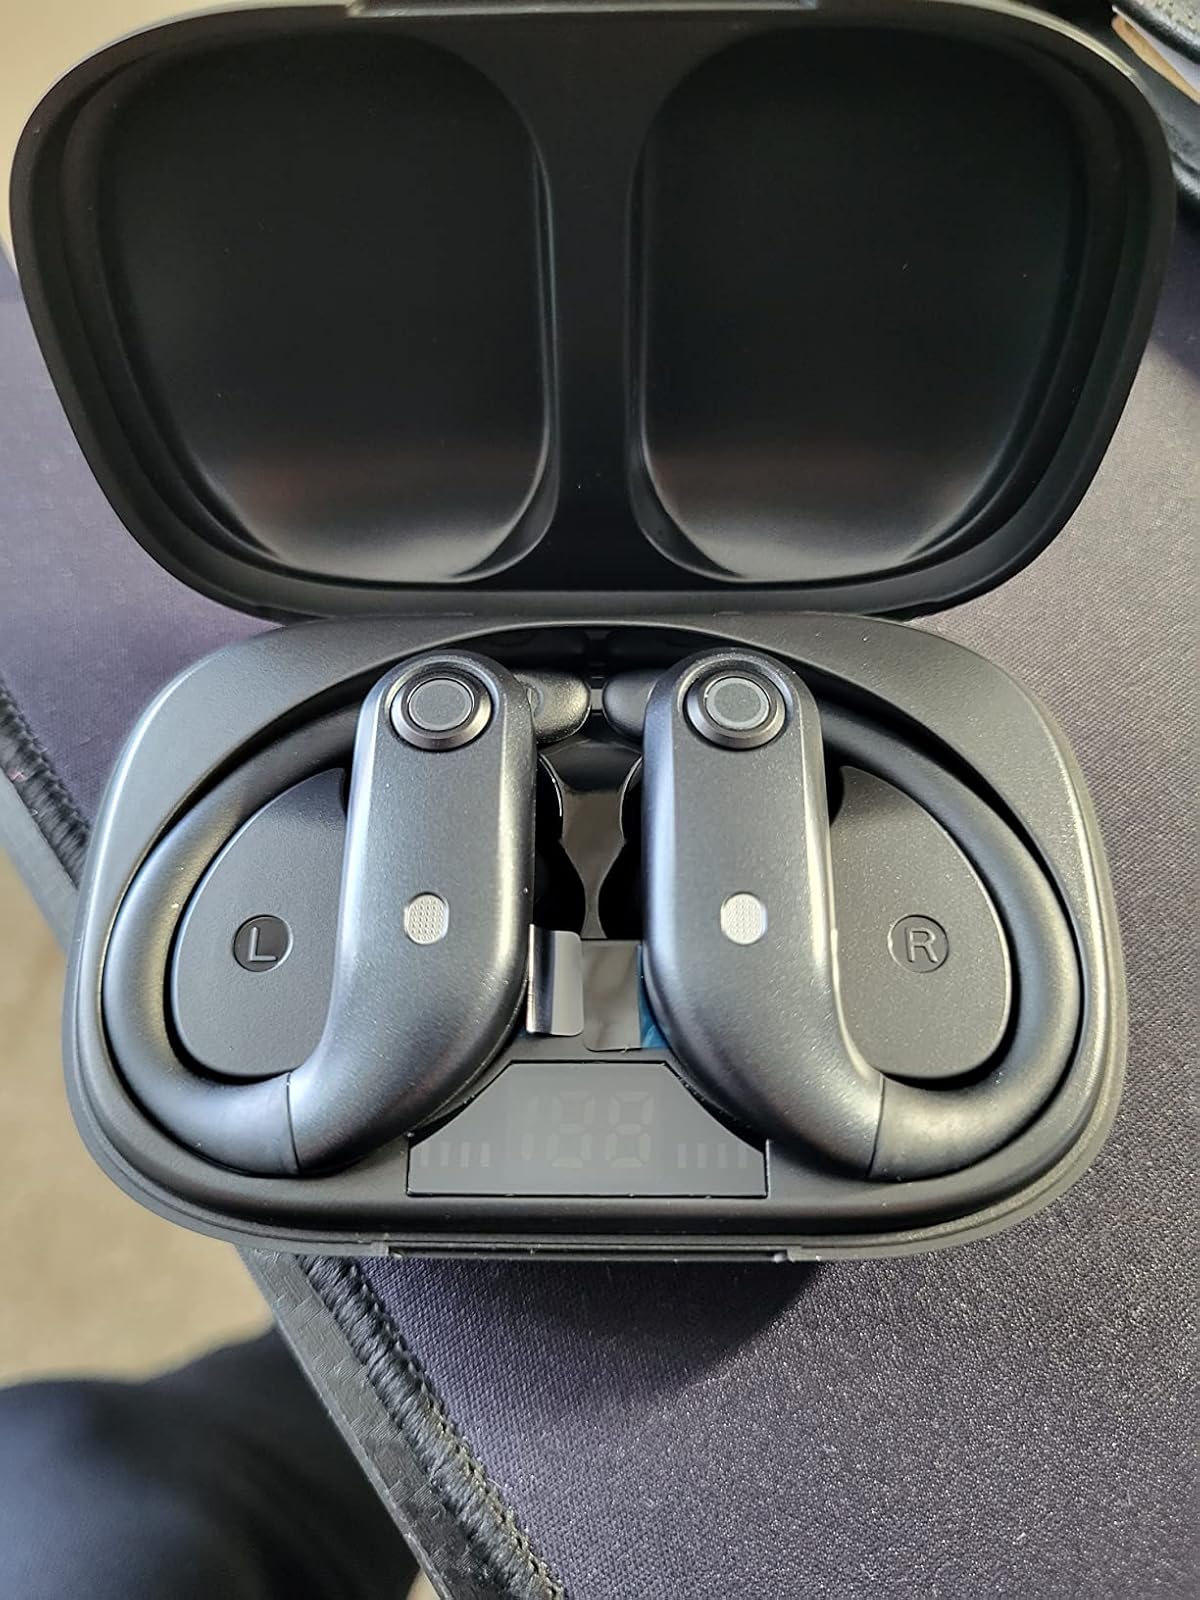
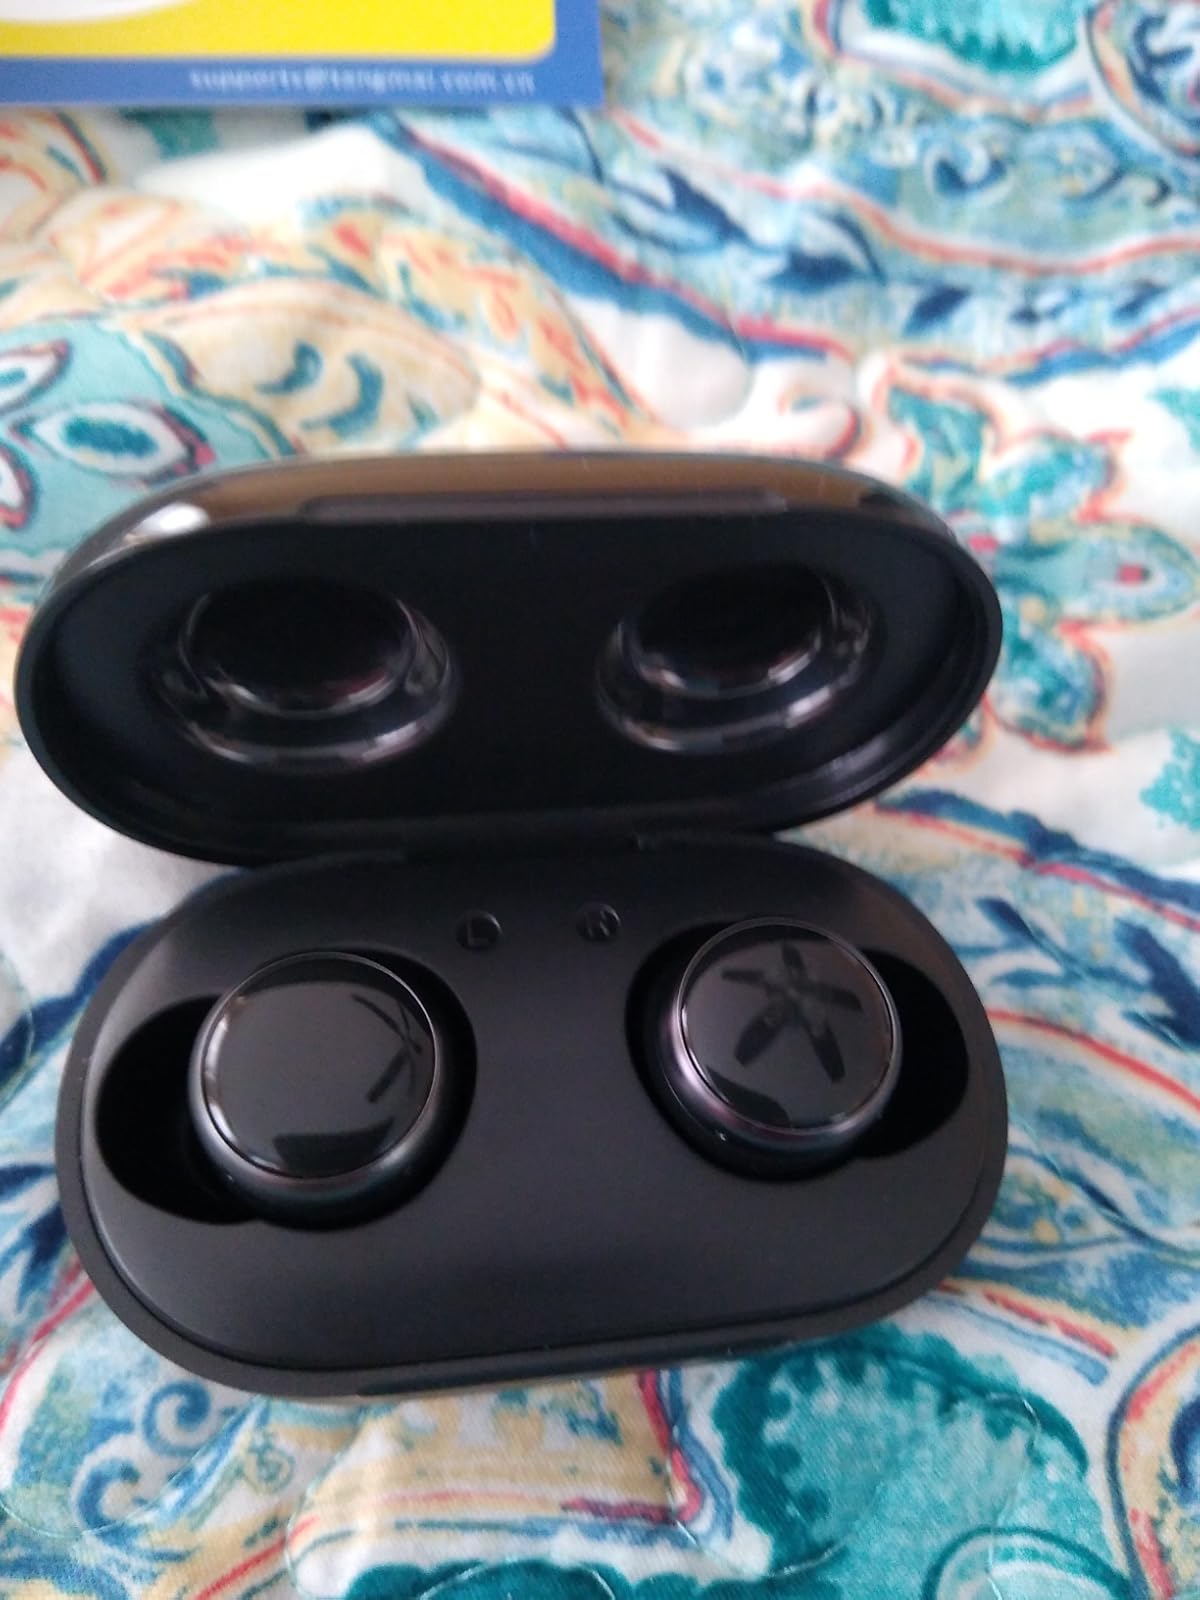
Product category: earbuds
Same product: no